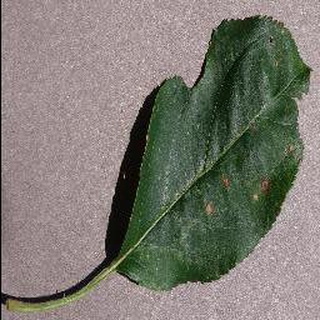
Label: apple_black_rot